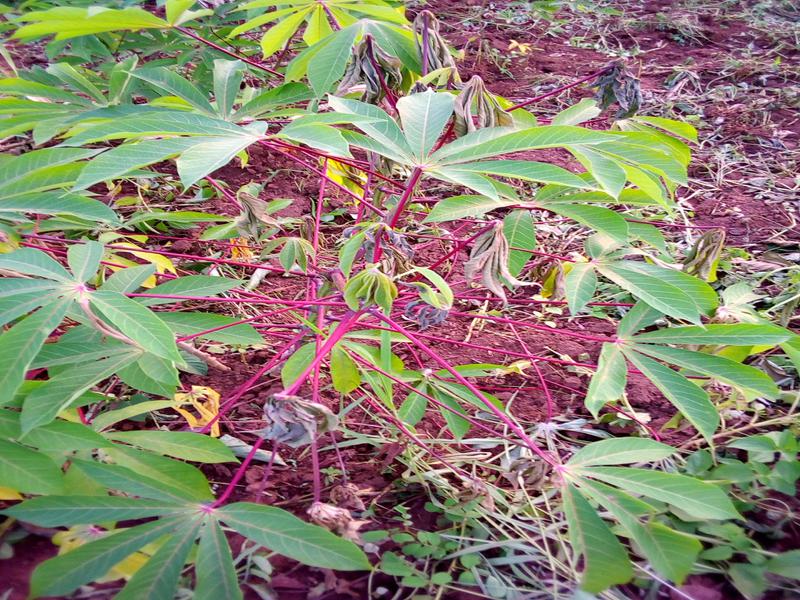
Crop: cassava
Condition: healthy